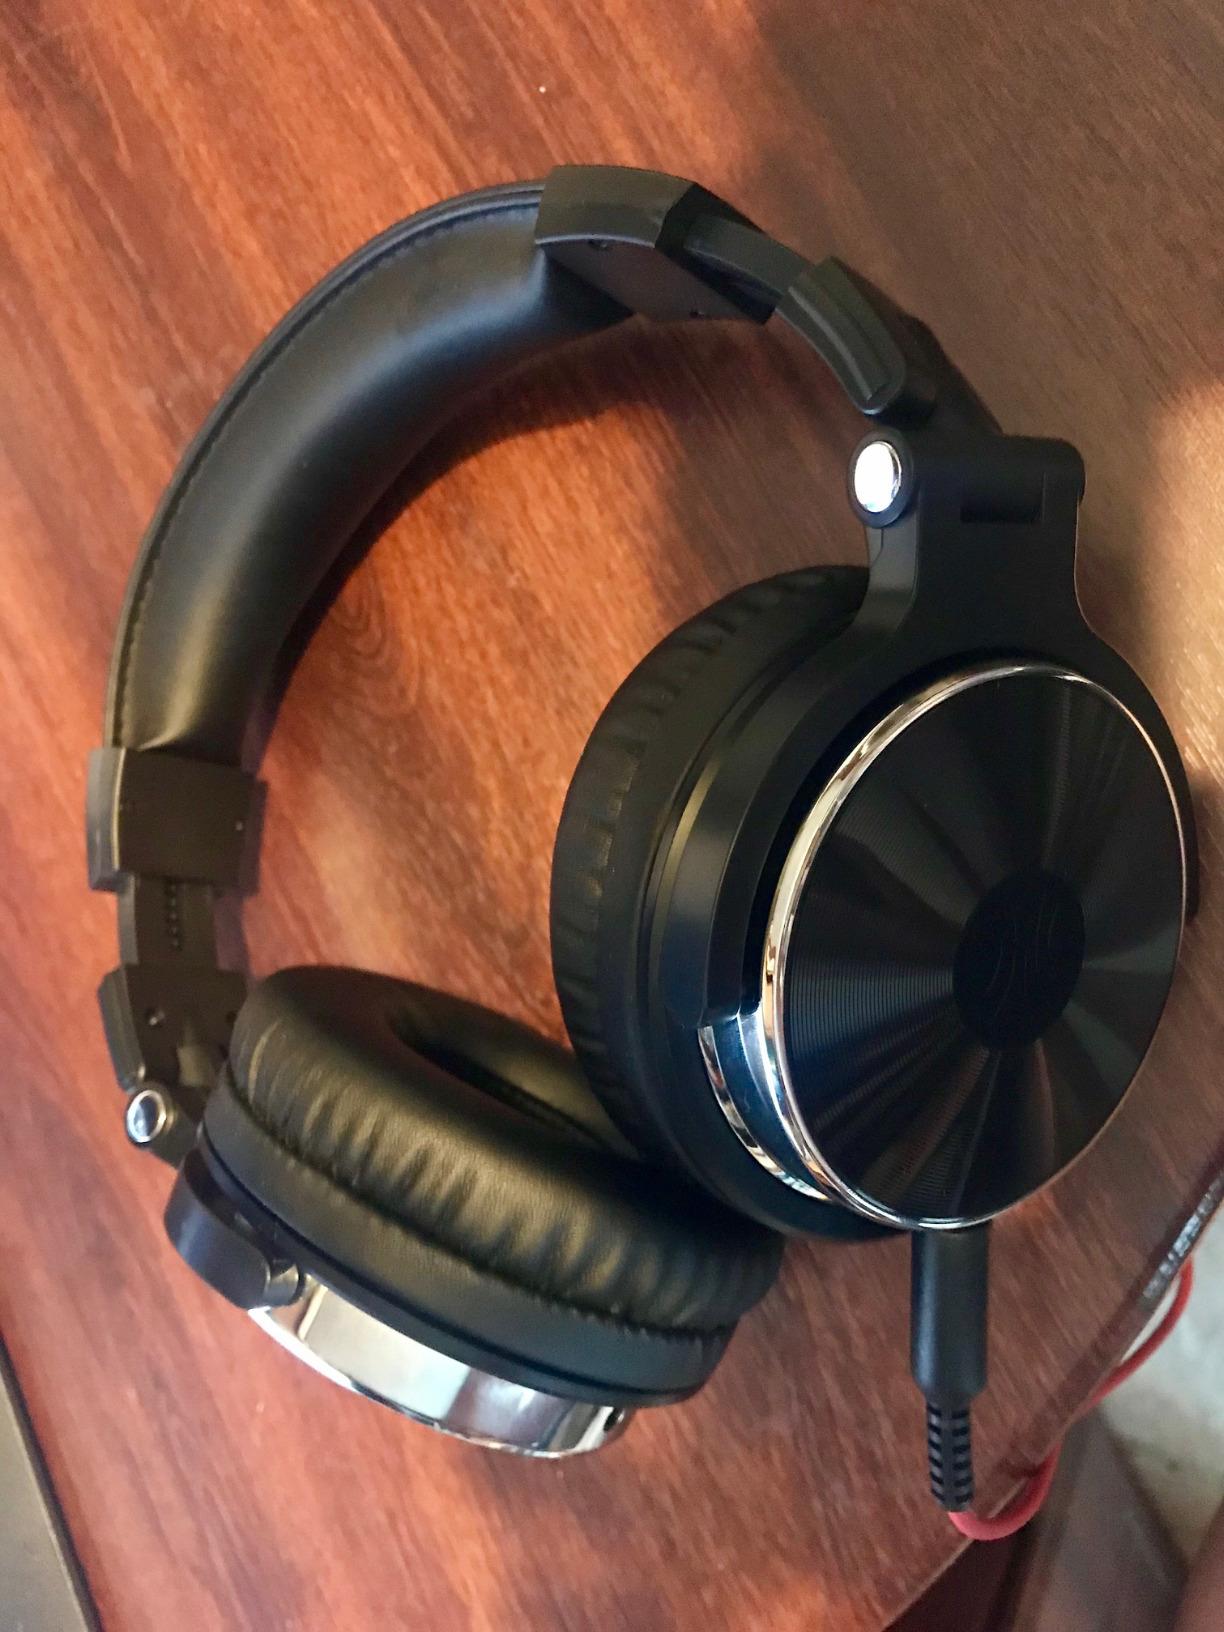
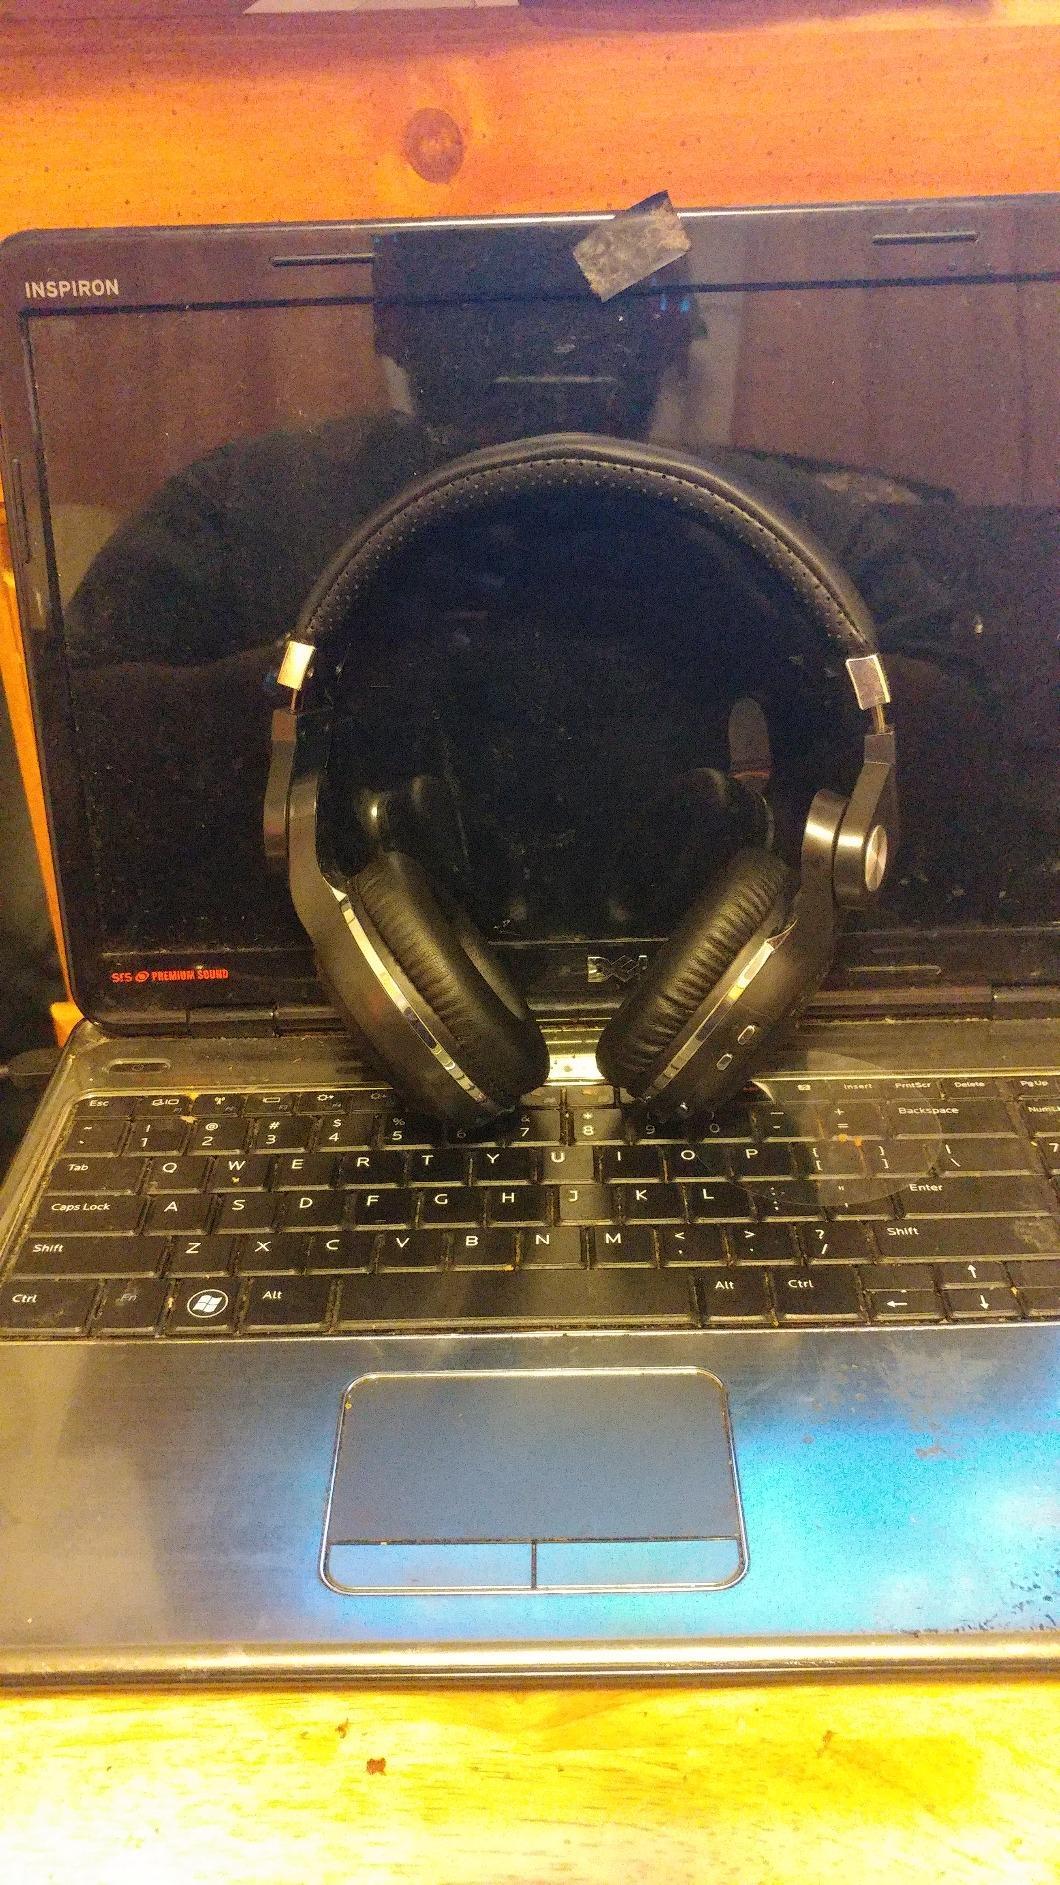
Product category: headphones
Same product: no